Al Moghameron Al Khamsa

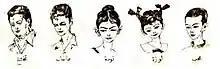
From Left to Right: Takhtakh, Atef, Nossa, Loza, and Moheb

They are joined in their cases by Zinger, a police dog that belongs to Takhtakh, Zinger's strong sense of smell has helped the team in their cases and is smart enough for Loza to call him "the smartest dog in the world".